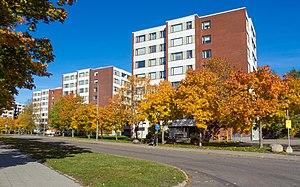
Pansio-Jyrkkälä est un district de Turku en Finlande.